Rio de Janeiro bid for the 2016 Summer Olympics

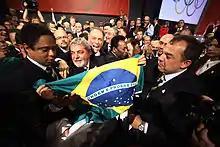
A man holds a flag surrounded by several people celebrating. In the background, photographers record the moment.

After the presentation, the session was opened for questions. Nuzman clarified doubts by Arne Ljungqvist about doping legislation; Osório and Cabral answered two questions by Prince Albert of Monaco about accommodation and the project's legacy, respectively; and the President of Brazil himself responded to a question by Austin Sealy about organization risks. Following the presentations by the four Candidate cities, Nawal El Moutawakel presented the report of the Evaluation Commission to the Session. From a total of 106 eligible IOC members, 95 were available to vote in the first round. Members from the four bidding countries were not allowed to vote until their city was eliminated. Alpha Ibrahim Diallo, Kun Hee Lee, Saku Koivu and the IOC president were eligible members who did not vote. Chicago fell in the first round with 18 votes, while Tokyo received 22, Rio 26, and Madrid 28. In the second round, Tokyo was eliminated with 20 votes, while Madrid received 29 and Rio 46. Rio de Janeiro was elected in the final round with 66 votes over 32 for Madrid. The winning city was revealed by Jacques Rogge at 6:30 (CEST) during an announcement ceremony hosted by Lillian Gjerulf Kretz and Jonathan Edwards. Nearly 100,000 people celebrated the victory on Copacabana beach while watching the live broadcast. Following the announcement, Richard Carrión, Rogge, Nuzman and Paes signed the Host City Contract and officialized Rio de Janeiro as the host of the 2016 Olympic and Paralympic Games.